Disney's Magical Mirror Starring Mickey Mouse

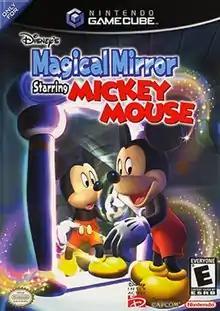
North American GameCube cover art

Disney's Magical Mirror Starring Mickey Mouse is a point-and-click adventure video game developed by Capcom and published by Nintendo under license from Disney Interactive for the GameCube. It follows the titular character Mickey Mouse as he explores a mansion within a mirror world, collecting 12 mirror shards in order to escape while a playful ghost taunts him throughout his journey.